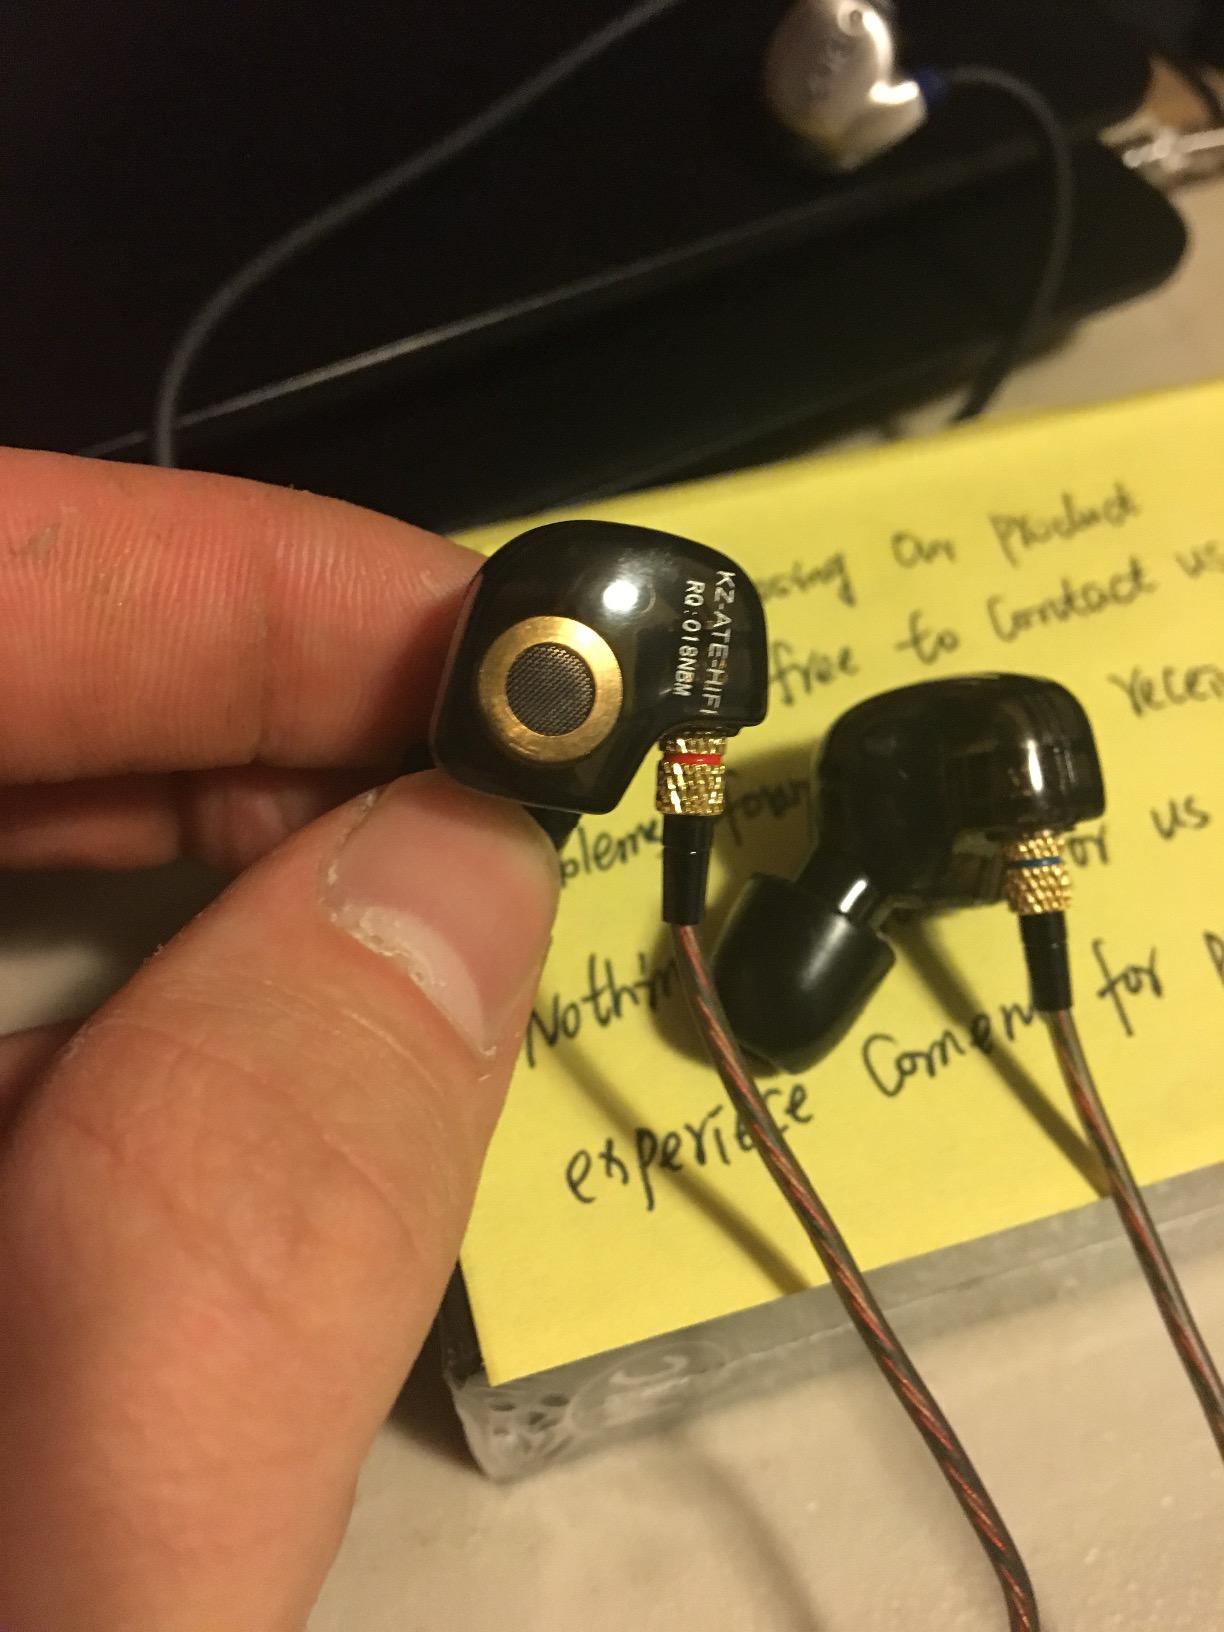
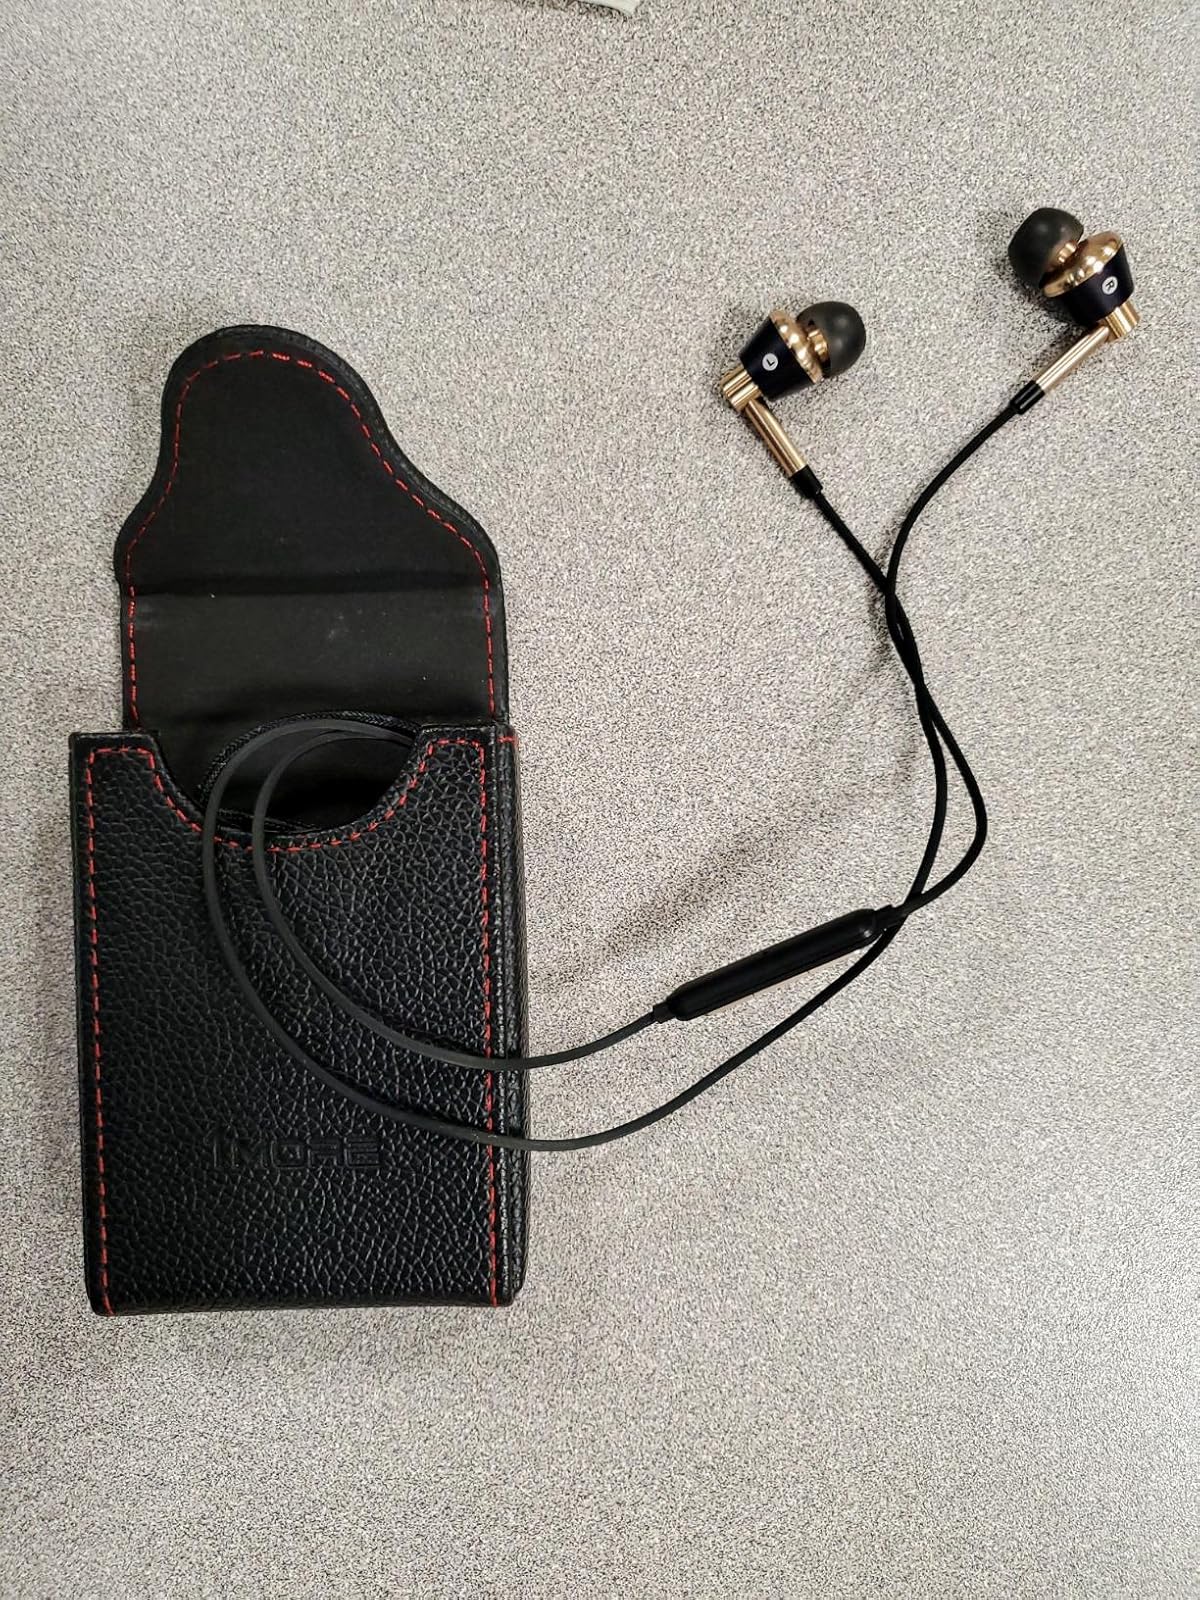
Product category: headphones
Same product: no